Mackay Mountains

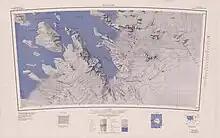
Mackay Mountains in center of the eastern half of the map.

The Mackay Mountains are south of the upper Boyd Glacier and east of the Hammond Glacier.